Maytal Caspary Toroker

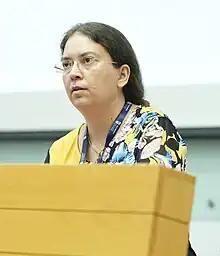
Maytal Caspary Toroker at the Nanocrystal Conference (2023), Technion

Maytal Caspary Toroker is an associate professor in the Department of Materials Science and Engineering at Technion-Israel Institute of Technology, Haifa, Israel. She is recognized for her significant contributions in the field of computational materials science, particularly in its applications to catalysis, charge transport, and energy conversion devices.